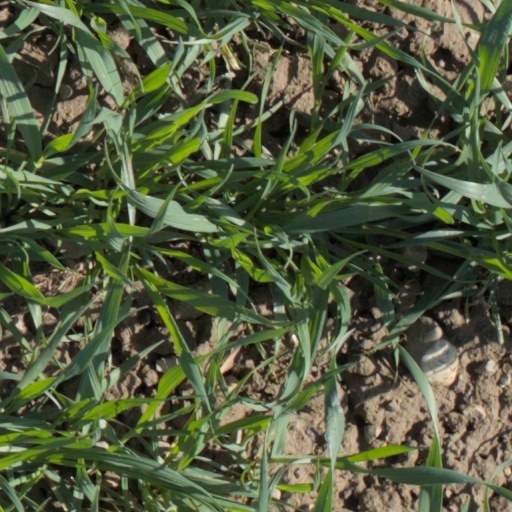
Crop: wheat